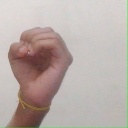
अक्षर: ऊ